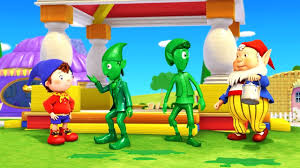
Portrait style: Cartoon Portrait